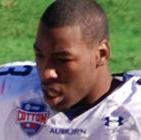
Age: 23